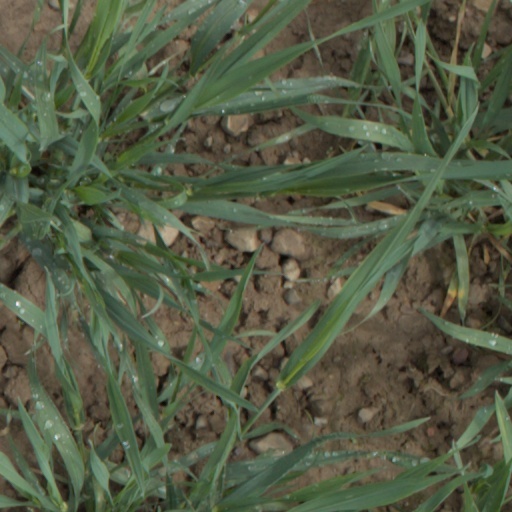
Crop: wheat